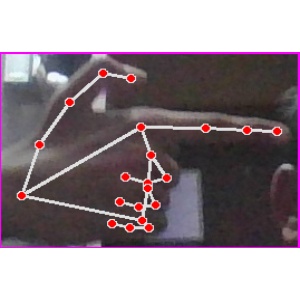
अक्षर: ब